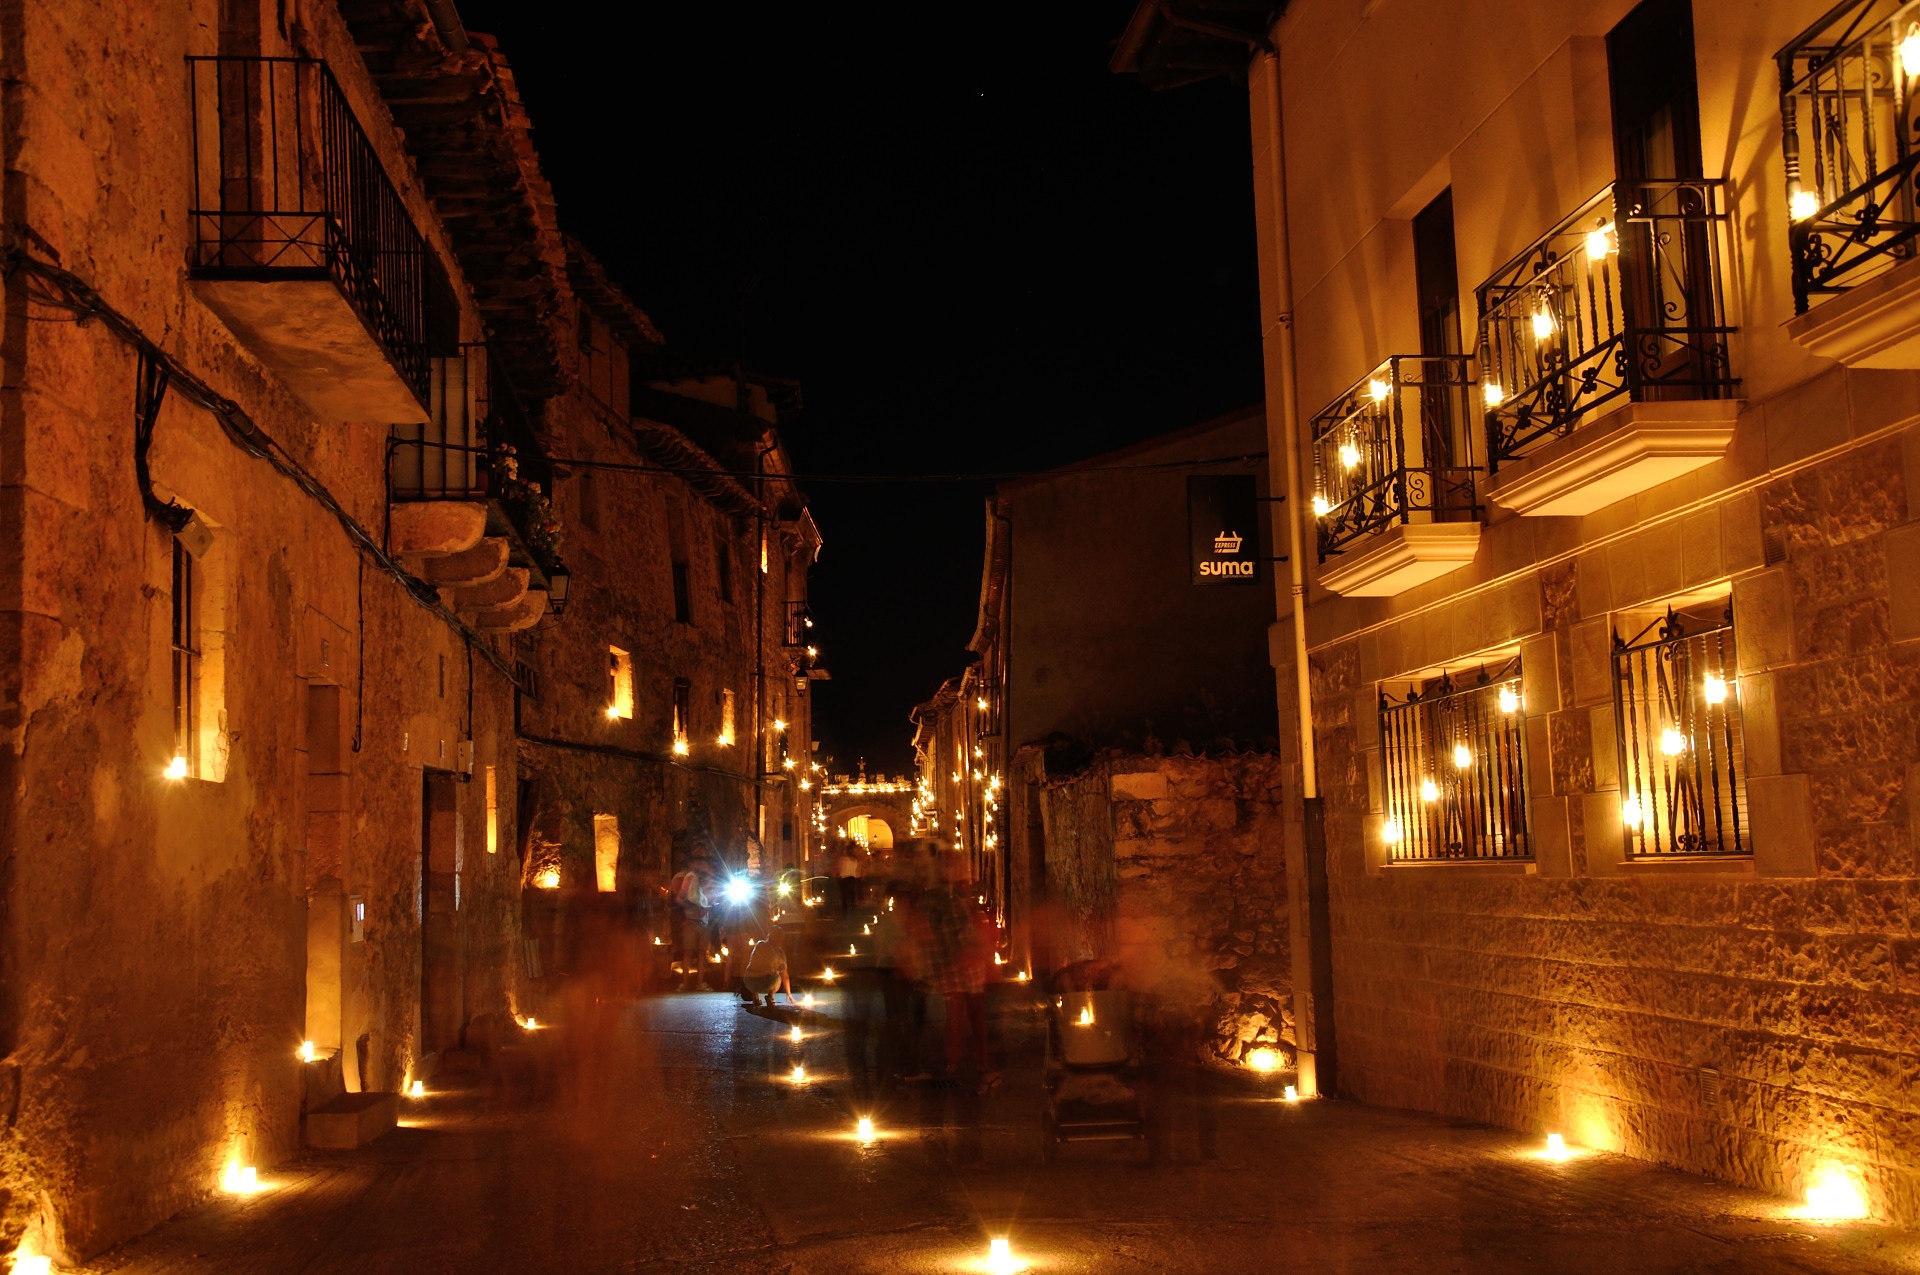
light, road, street, night, alley, cityscape, evening, darkness, lighting, filipino, candles, pe aranda